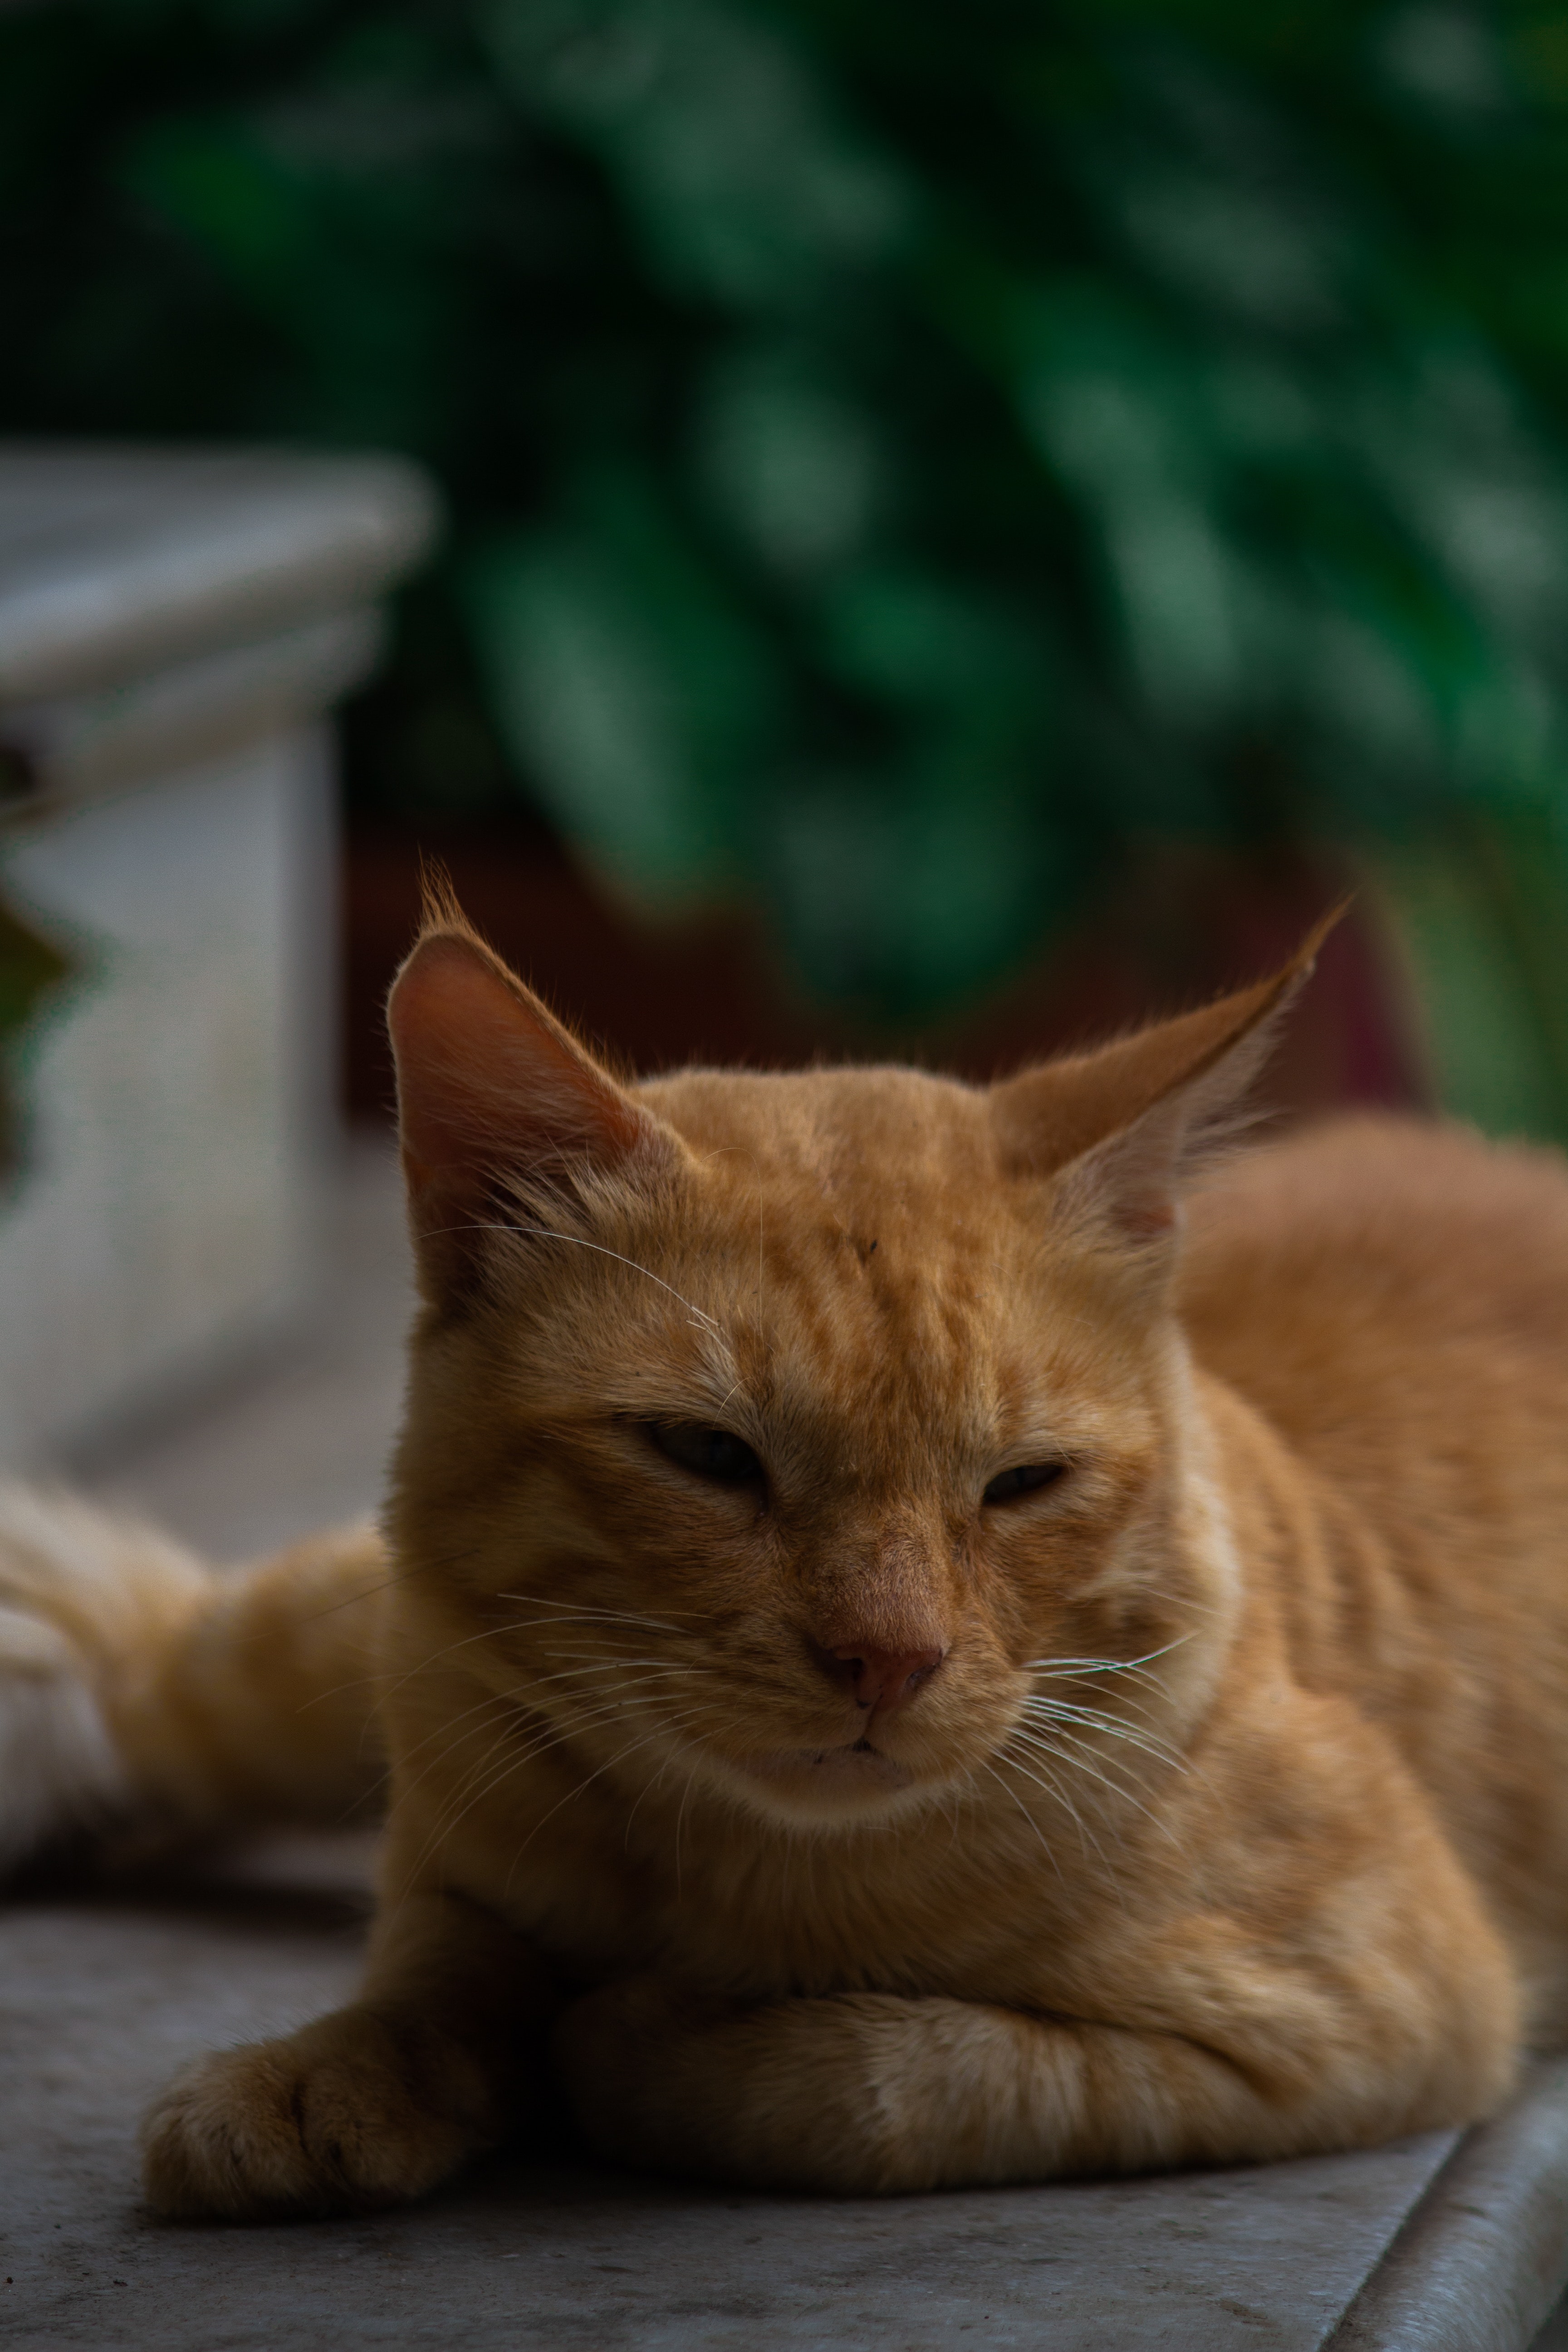
natural, cat, felidae, carnivore, small to medium sized cats, wood, fawn, whiskers, terrestrial animal, tail, tree, snout, window, domestic short haired cat, fur, claw, sitting, grass, paw, wildlife